Shanti Pereira

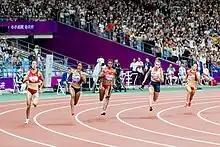
Pereira in the 200 m final of the 2022 Asian Games

Pereira competed in the 100 m, 200 m, and 4 x 100 m relay at the 2022 Asian Games in Hangzhou (delayed till 2023 due to the COVID-19 pandemic). On 29 September, she made the 100 m final after finishing 3rd in her heat with a time of 11.42s. She missed the two automatic qualifying spots but made the final by virtue of clocking the fastest time outside the six automatic qualifiers. In the final, she clinched silver with a time of 11.27s, being edged out by China's Ge Manqi by 0.04s; this was the first Asian Games track and field medal for Singapore in 49 years. The next day, Pereira qualified for the 200 m final with a time of 23.14s, the fastest in the heats. In the final, she won gold with a time of 23.03s, also ending Singapore's 49-year wait for a gold medal in track and field at the Asian Games since Chee Swee Lee's triumph in the women's 400 m back in 1974 Asian Games. In the final of the 4 x 100 m, Singapore finished 5th with a time of 45.34s.